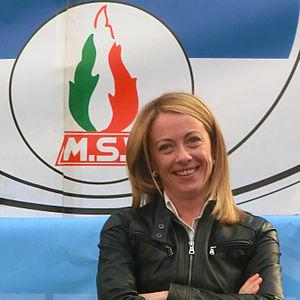
Frères d'Italie est un parti politique italien, dirigé par Giorgia Meloni depuis 2014.